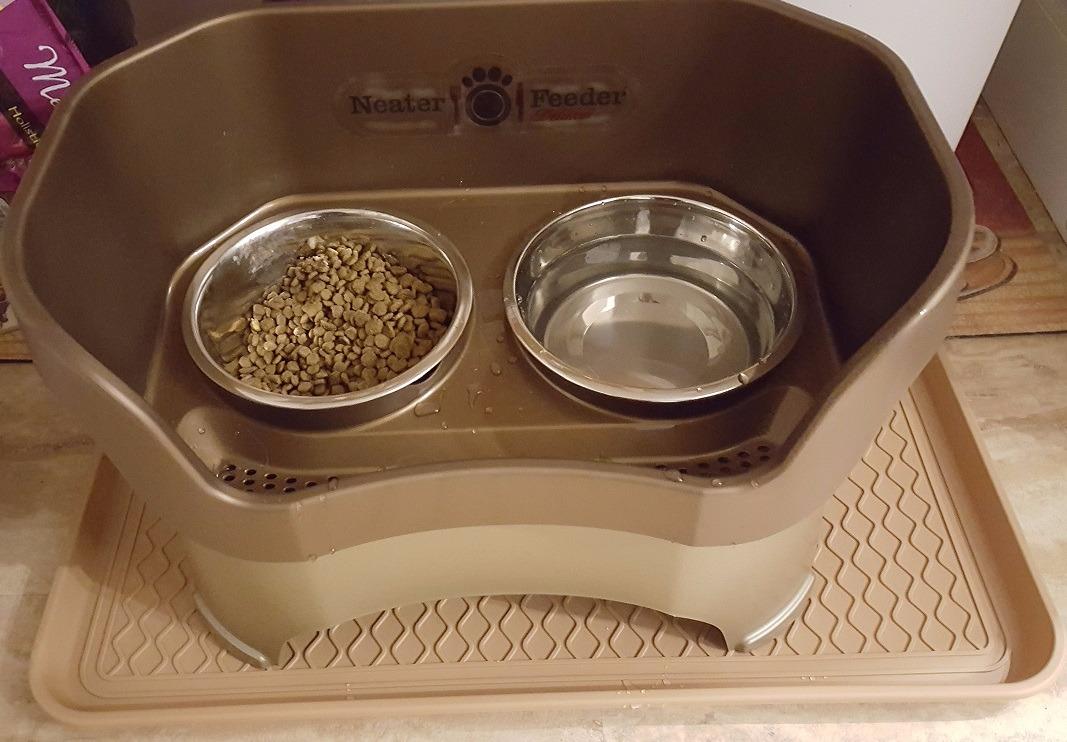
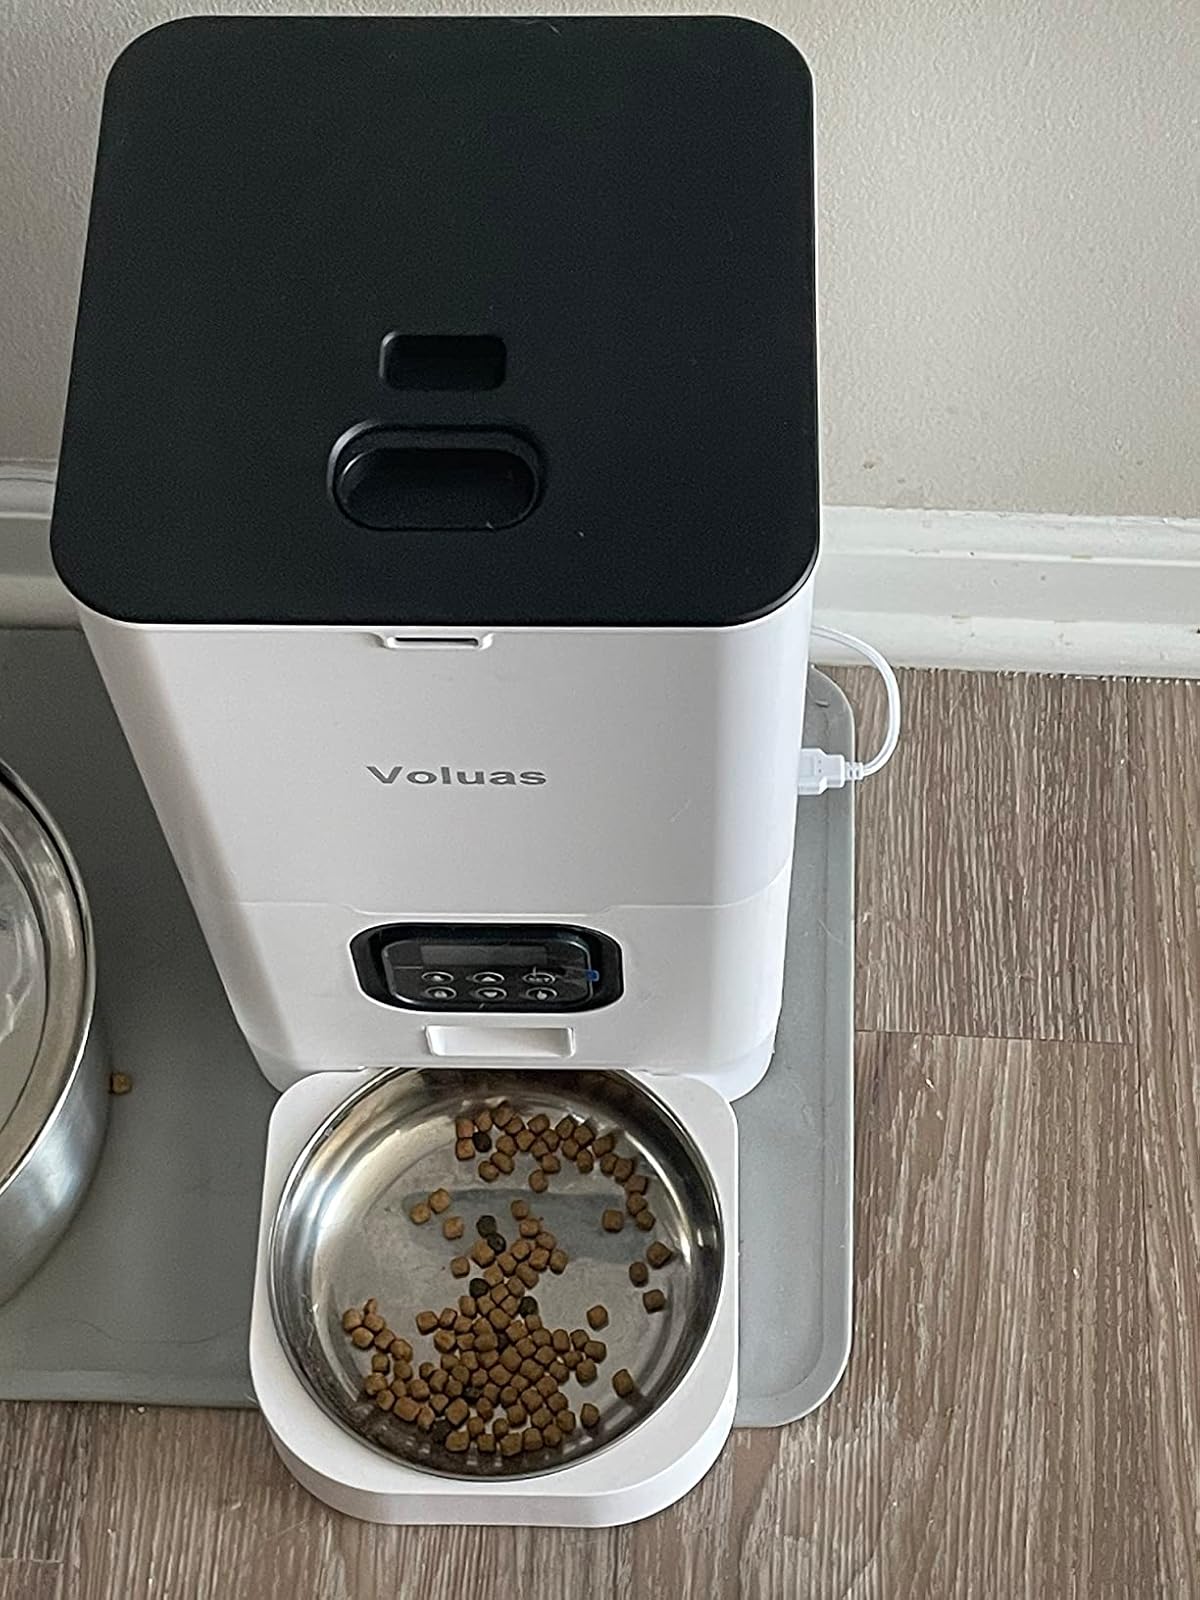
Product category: items_feeder
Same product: no